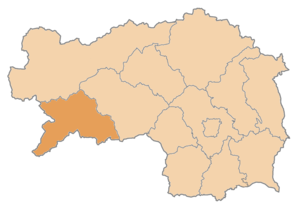
Le district de Murau est une subdivision territoriale du land de Styrie en Autriche.